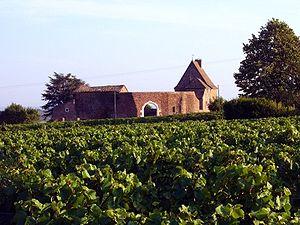
Vue du château de Leynes prise par Adrien Alioua
Le château de Leynes est situé sur la commune de Leynes, dans le département de Saône-et-Loire
Cet article recense de manière non exhaustive les châteaux, maisons fortes, mottes castrales, situés dans le département français de Saône-et-Loire. Il est fait état des inscriptions et classements au titre des monuments historiques.